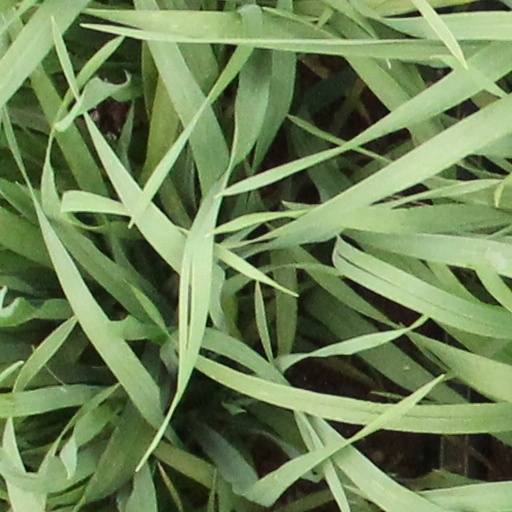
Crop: wheat